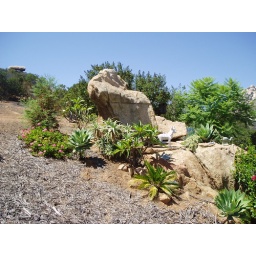
One of the many views from the window of my bedroom in San Diego.